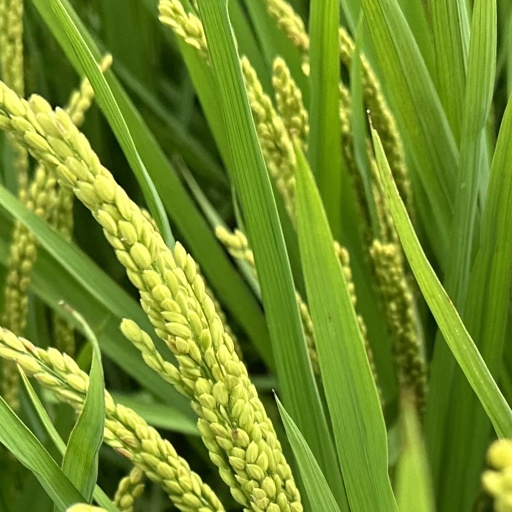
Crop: rice